Melody Trail

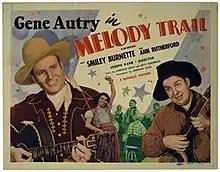
Lobby card

Melody Trail is a 1935 American Western film directed by Joseph Kane and starring Gene Autry, Ann Rutherford, and Smiley Burnette. Written by Sherman L. Lowe and Betty Burbridge, the film is about a singing cowboy who goes after the men who kidnapped the baby he should have been babysitting. The film features the songs "On the Melody Trail", "A Lone Cowboy on the Lone Prairie", and "Western Lullaby".